Shekel

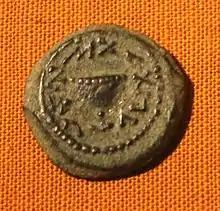
Shekel from the First Jewish–Roman War with the legend לגאלת ציון, "To the redemption of Zion", in Paleo-Hebrew script, at the Rockefeller Archeological Museum

During the Second Temple period, it was customary among Jews to annually offer the "half-Shekel" into the Temple treasury, for the upkeep and maintenance of the Temple precincts, as also used in purchasing public animal offerings. This practice not only applied to Jews living in the Land of Israel, but also to Jews living outside the Land of Israel. Archaeological excavations conducted at Horvat 'Ethri in Israel from 1999 to 2001 by Boaz Zissu and Amir Ganor of the Israel Antiquities Authority (IAA) have yielded important finds, the most-prized of which being a "half-Shekel" coin minted in the 2nd century CE, upon which are embossed the words "Half-Shekel" in paleo-Hebrew. The same coin possesses a silver content of 6.87 grams. According to the Jewish historian Josephus, the annual monetary tribute of the half-Shekel to the Temple at Jerusalem was equivalent to two Athenian drachmæ, each Athenian or Attic drachma weighing a little over 4.3 grams.